The Gourd and the Palm-tree

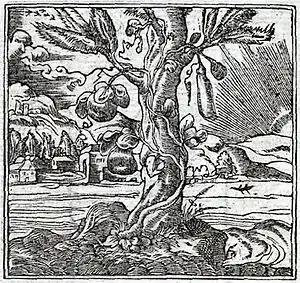
The emblem of the gourd in the Lyon edition of Andrea Alciato's "Emblemata" (1550)

The fable first appeared in the west in the Latin prose work "Speculum Sapientiae" (Mirror of wisdom), which groups its accounts into four themed sections. At one time attributed to the 4th century Cyril of Jerusalem, the work is now thought to be by the 13th century Boniohannes de Messana.